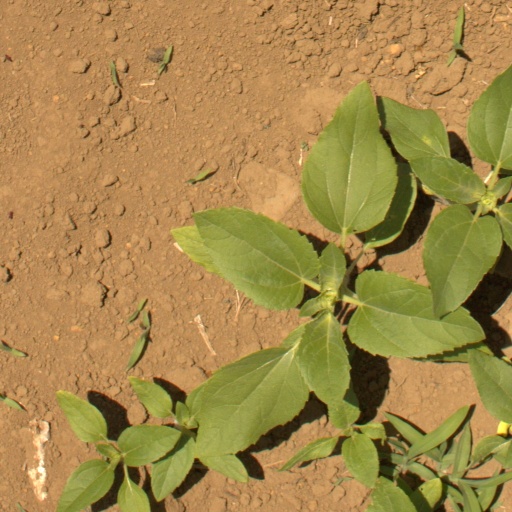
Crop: Jerusalem artichoke